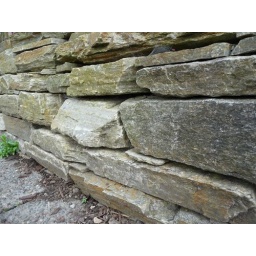
low wall right by the sidewalk